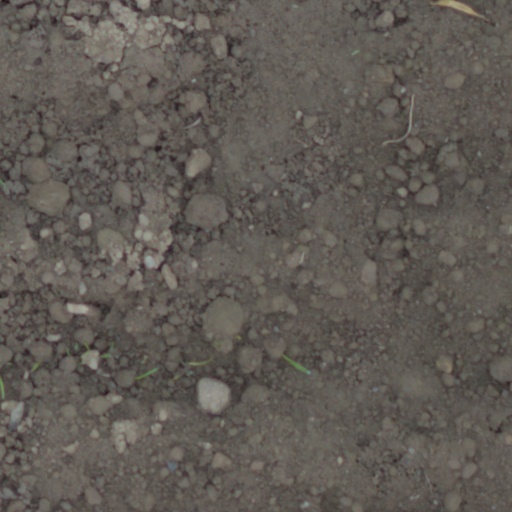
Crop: wheat